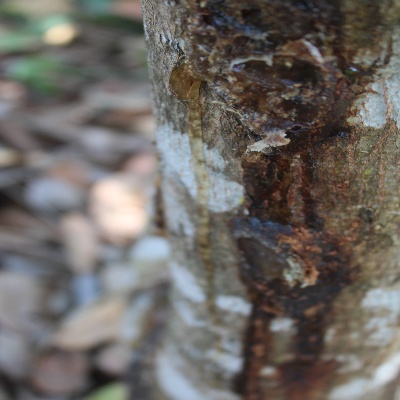
Crop: Cashew
Condition: gumosis